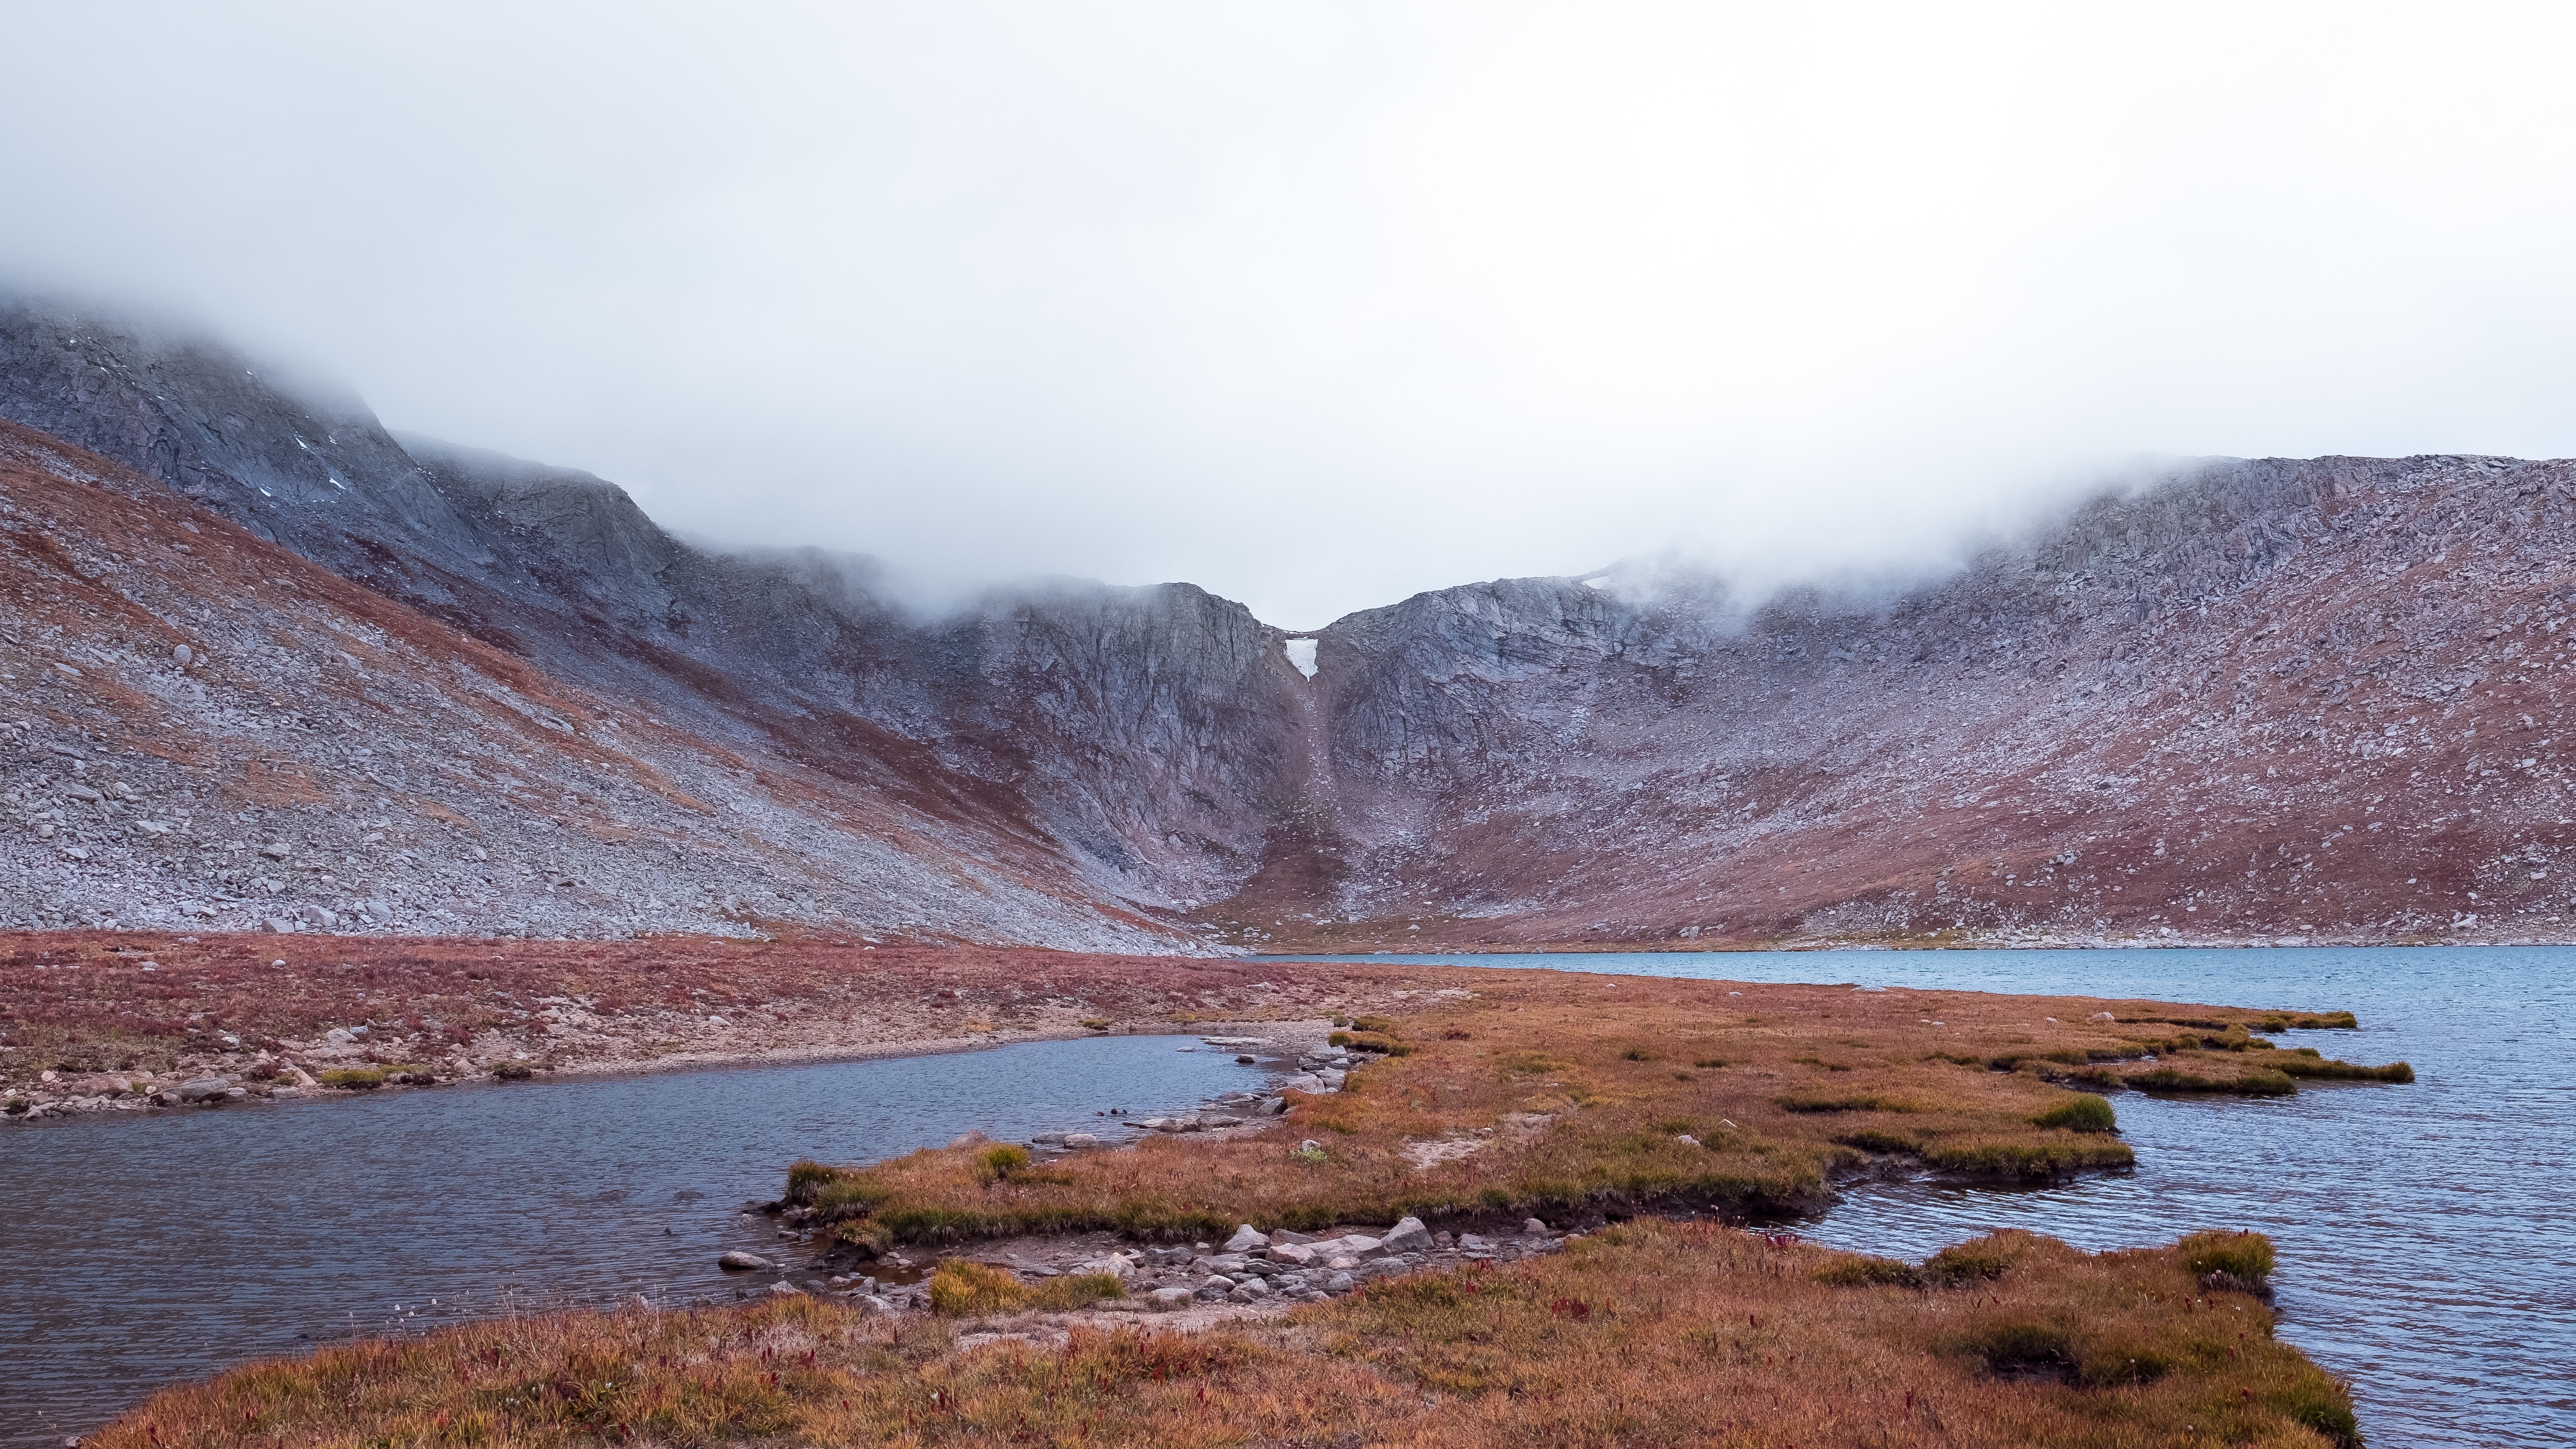
sea, wilderness, mountain, snow, morning, lake, river, valley, cliff, reservoir, geology, plateau, loch, landform, geographical feature, atmospheric phenomenon, mountainous landforms